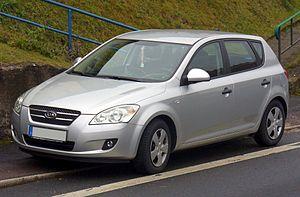
La cee'd est une berline compacte 5 portes du constructeur automobile sud-coréen Kia, conçue à Francfort pour le marché européen. En 2007, son nom s'écrit « cee'd » pour les deux premières générations et signifie « Communauté Économique Européenne et Design ». Elle est remplacée pour sa troisième génération par la Kia « Ceed » à partir de 2018, qui signifie dorénavant « Community of Europe with European Design ».